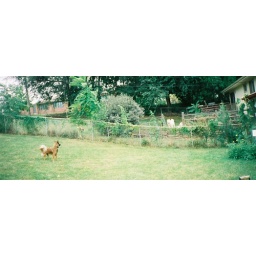
Linda in back yard of Madison street. She used to run the fence with the dogs next door.